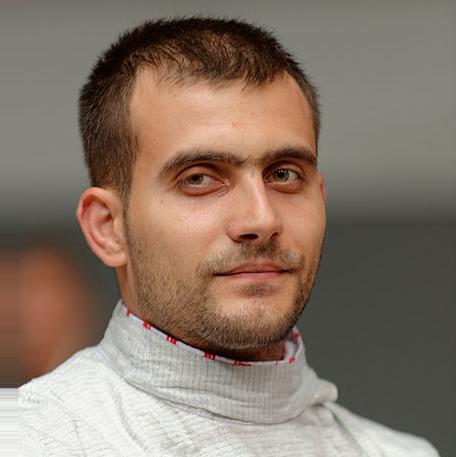
Age: 24